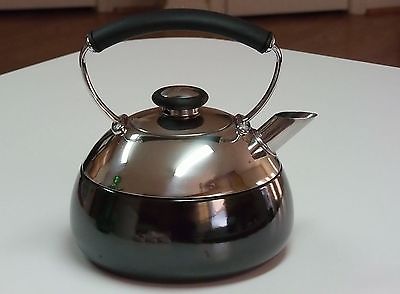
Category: kettle